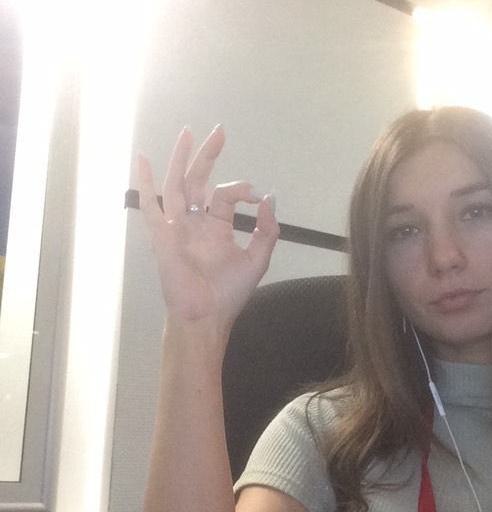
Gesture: ok